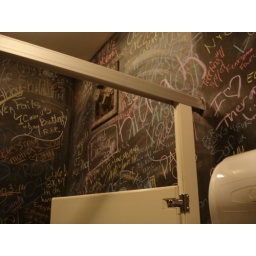
The walls of the woman's bathroom at Ben's Chili Bowl in DC.